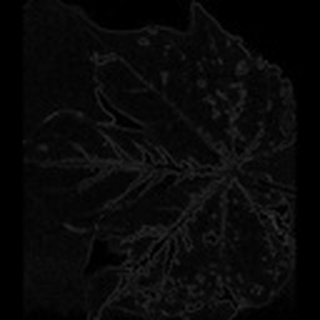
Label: cotton_bacterial_blight